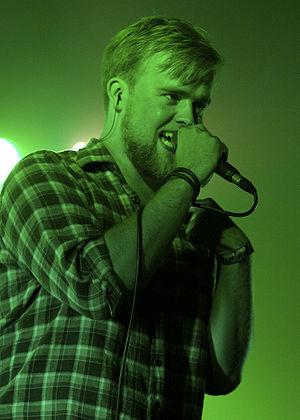
VETO est un groupe de rock indépendant danois, originaire d'Århus. Formé en 2004, il se compose de Troels Abrahamsen, David Krogh Andersen, Mark Lee, Jens Skov Thomsen et Mads Hasager. VETO se fait connaître par l'EP I Will Not Listen qui a précédé leurs deux albums There's a Beat In All Machines et Crushing Digits. En février 2007, VETO remporte deux récompenses musicales danoises.